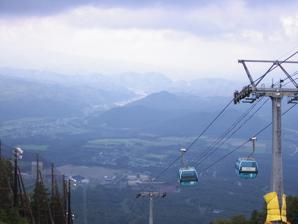
Building: Appi Kogen Ski Resort
Country: Japan
Year built: 1981
Ski resort in Japan Appi Kogen Ski Resort A view from top of Mt. Maemori Location Hachimantai , Iwate , Japan Vertical 828 m (2,717 ft) Top elevation 1,328 m (4,357 ft) Base elevation 500 m (1,640 ft) Skiable area 282 ha (697 acres) Trails 21 30% easiest 40% more difficult 30% most difficult Longest run 5.5 km (3.4 mi) Lift system 16 (2 gondola lifts , 3 high-speed quad chairlifts , and 11 pair chairlifts) Lift capacity 28,000/hr Terrain parks 2 Snowfall 1,200 cm (470 in) Snowmaking Yes Night skiing 4pm-8pm (December–March) Website Appi Resort Hotel Appi Grand main building (right) and tower (left) A view from Sailer Gondola Upper Second Slopes First Run and Vista Quad Karugamo Run and Appi Hills Shirakaba-No-Mori 3 Otaka Run A view from Appi Gondola Mt. Nishimori and Yamabato Run Shirakaba Run and Central Quad Lift A view from Appi Gondola The Appi Kogen Ski Resort ( 安比高原スキー場 , Appi Kogen Sukī-jō ) is one of the largest ski resorts in Japan , operated by Iwate Hotel & Resort, adjacent to the Towada-Hachimantai National Park . The resort is most famous for its ski slopes, but it also has a guest ranch , golf courses , tennis courts , soccer fields , sports clubs , hot springs ( onsen ), and other amenities. The resort is 50 minutes from Morioka Station on the Tohoku Shinkansen by non-stop express bus. This station is approximately 496.5 km (308.5 mi) (2 hr 10 min) from Tokyo Station . By car, it is about 30-50 minute drive from the city of Morioka , 15 min from Matsuo-Hachimantai IC on the Tōhoku Expressway , or 20 min from Ashiro IC on the Tohoku Expwy. History The development of the resort was led by Hiromasa Ezoe , a Japanese entrepreneur and the founder of the advertising and human resources company Recruit . The name of this area, Appi, is derived from the Ainu language word, meaning "a place where one can live in peace" (Kogen means heights or highlands in Japanese). The construction began in 1970s and the ski area was opened in December, 1981, with four chair lifts. The 'Sailer' area expansion was designed by Toni Sailer , an Austrian alpine ski racer and actor . The Hotel Appi Grand opened in 1985, and the Appi Hills Shirakaba-No-Mori 3 (formerly the Appi Grand Villa 3) opened in 1991. In 1992, the ski resort attracted 1.5 million visitors in a year. The Hotel Appi Grand Annex opened in 1996. Soccer fields opened in 1998. During 2003-2016, the resort was managed by the Kamori Kanko Group. In 2014, a memorial to Hiromasa Ezoe, the founder of the resort who had died in February 2013, was erected at the resort. Since 2016, the resort has been managed by the Asia Gate Holdings Co., Ltd. In 2005 and 2016, giant slalom races of the National Sports Festival of Japan were held in Appi Kogen. Skiing The ski resort expands on two mountains, Mt. Maemori and Mt. Nishimori , with 21 trails, and a total trail length of 45.1 kilometres (28 mi ) for skiers and snowboarders of all levels. It  is  the largest ski resort operated by a single company in Japan, with an average run of 2.1 km (1.3 mi), Japan’s longest average. The maximum slope is 34° on the Second Sailer Run A; the longest run is 5.5 km (3.4 mi) and the vertical drop is 828 m (2,717 ft). Lift service includes 2 gondolas and 14 chair lifts including 3 high-speed quad lifts and 11 double chairlifts. The resort is also family-friendly, with a kid's ski area, child care service, snow play areas, and a petting zoo. The winter ski season in Appi stretches over 5 months from December to early May. Nighttime skiing is available most nights; skiing and snowboarding lesson programs are available. CNN International ranked Appi Kogen the best ski resort in Asia. Lifts Appi Kogen has 16 lifts, including two gondolas (Appi Gondola and Sailer Gondola), three high-speed detachable quad chairlifts (Central First Quad, Sailer Quad, and Vista Quad), and eleven double chairlifts. Lift Name Capacity per Lift Length Capacity per Hour Notes Appi Gondola 8 2820 m 2000 Central Quad 4 954 m 2000 with bubble Central First Lift 2 1037 m 1000 Central Second Lift 2 969 m 1000 Central Third Lift A 2 773 m 1000 Central Third Lift B 2 773 m 1000 Central Fourth Lift 2 664 m 1000 Central Fifth lift 2 1254 m 1000 Central Sixth Lift 2 901 m 1000 Nishimori Lift 2 652 m 1000 Sailer Gondola 8 3494 m 2400 Sailer Quad 4 2143 m 2400 with bubble Sailer First Lift 2 1351 m 1000 Sailer Second Lift 2 1511 m 1000 Vista Quad 4 1988 m 2400 with bubble Sailer Connection Lift 2 1288 m 1000 Golf courses The Appi Kogen Golf Club has 4 courses, namely Hachimantai Course, Towada Course, Ryugamori Course, and Iwatesan Course, 36 holes in total, opened in 1978. LPGA of Japan Tour tournaments were held in 1984-88 and 1991-92. The Japan LPGA Championship Konica Minolta Cup on the LPGA of Japan Tour was held in the Appi Kogen Golf Club in September 2017. Other attractions The ski resort is home to many concerts. A-Nation (2002), Dreams Come True (band) (2003), Glay (1998), Kaela Kimura (2005), Kome Kome Club (1992), L'Arc-en-Ciel (1999), Masayoshi Yamazaki (2000), Monkey Majik (2008), Morning Musume (2001), Mr. Children (1995), Sharam Q (1996), SMAP (2001), and Tube (band) (1994) held concerts in the resort. Hotels On December 12, 2021 the Appi Hotels were rebranded to IHG Hotels. The Hotel Appi Grand Main Building and Tower changed to ANA Crowne Plaza Resort Appi Kogen. The Appi Hills Shirakaba no Mori 1, 2, 3 and Appi Kogen Onsen Hotels 1, 2 and 3 changed to ANA Holiday Inn Resort Appi Kogen. On February 4, 2022 the ANA InterContinental Appi Kogen Resort opened. There are also B&Bs. The 78 m (256 ft) tall Hotel  Tower, opened in 1988, is the symbol of the resort. Notable people Reiichi Mikata (born 1967), nordic combined skier and Olympic gold medalist; born in Hachimantai city and worked for the Appi Kogen Ski Resort Toni Sailer (1935–2009), alpine ski racer and Olympic gold medalist; designed the Sailer Area See also List of ski areas and resorts in Asia List of aerial lifts in Japan References